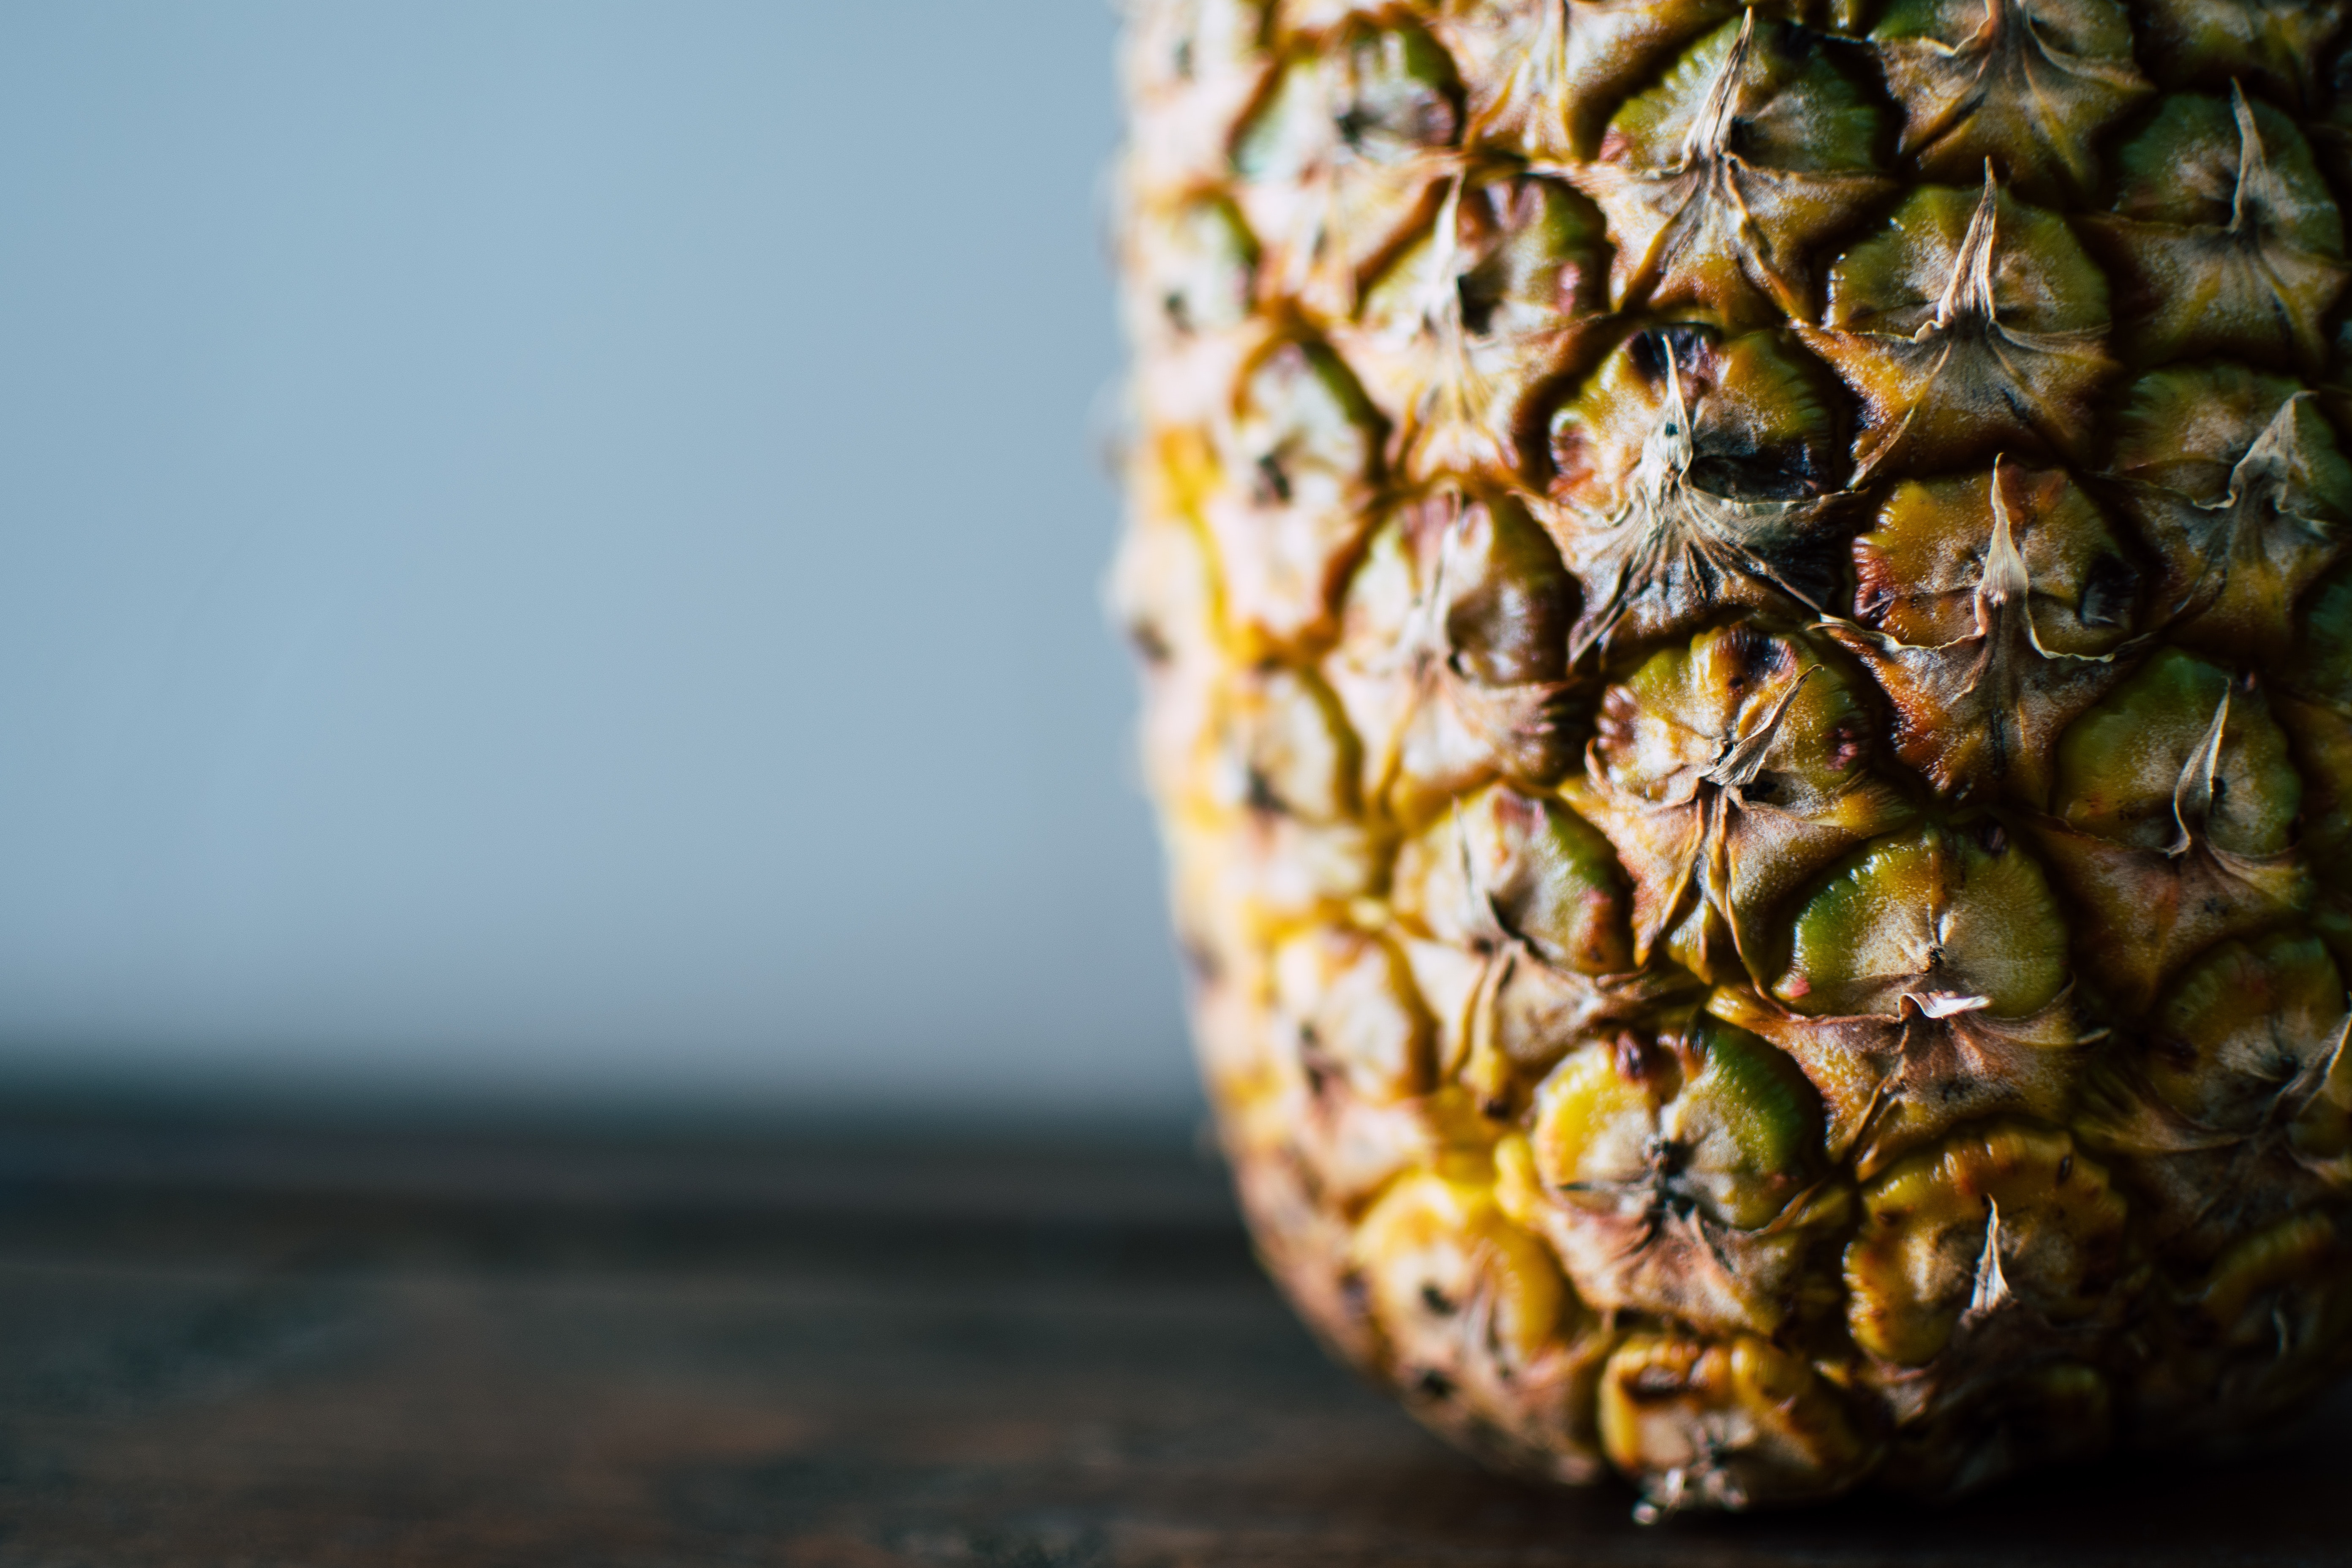
pineapple, ananas, fruit, food, plant, close up, bromeliaceae, produce, poales, pattern